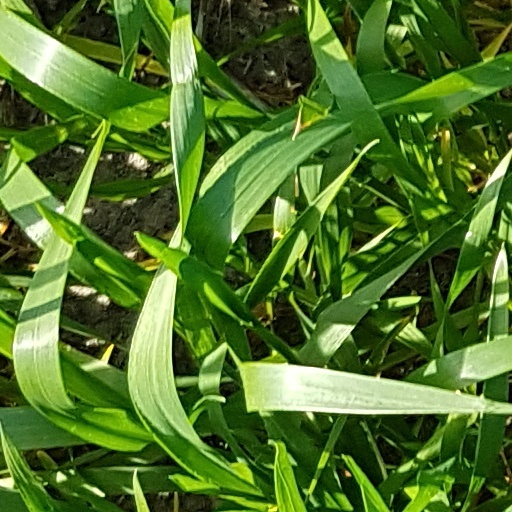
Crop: wheat